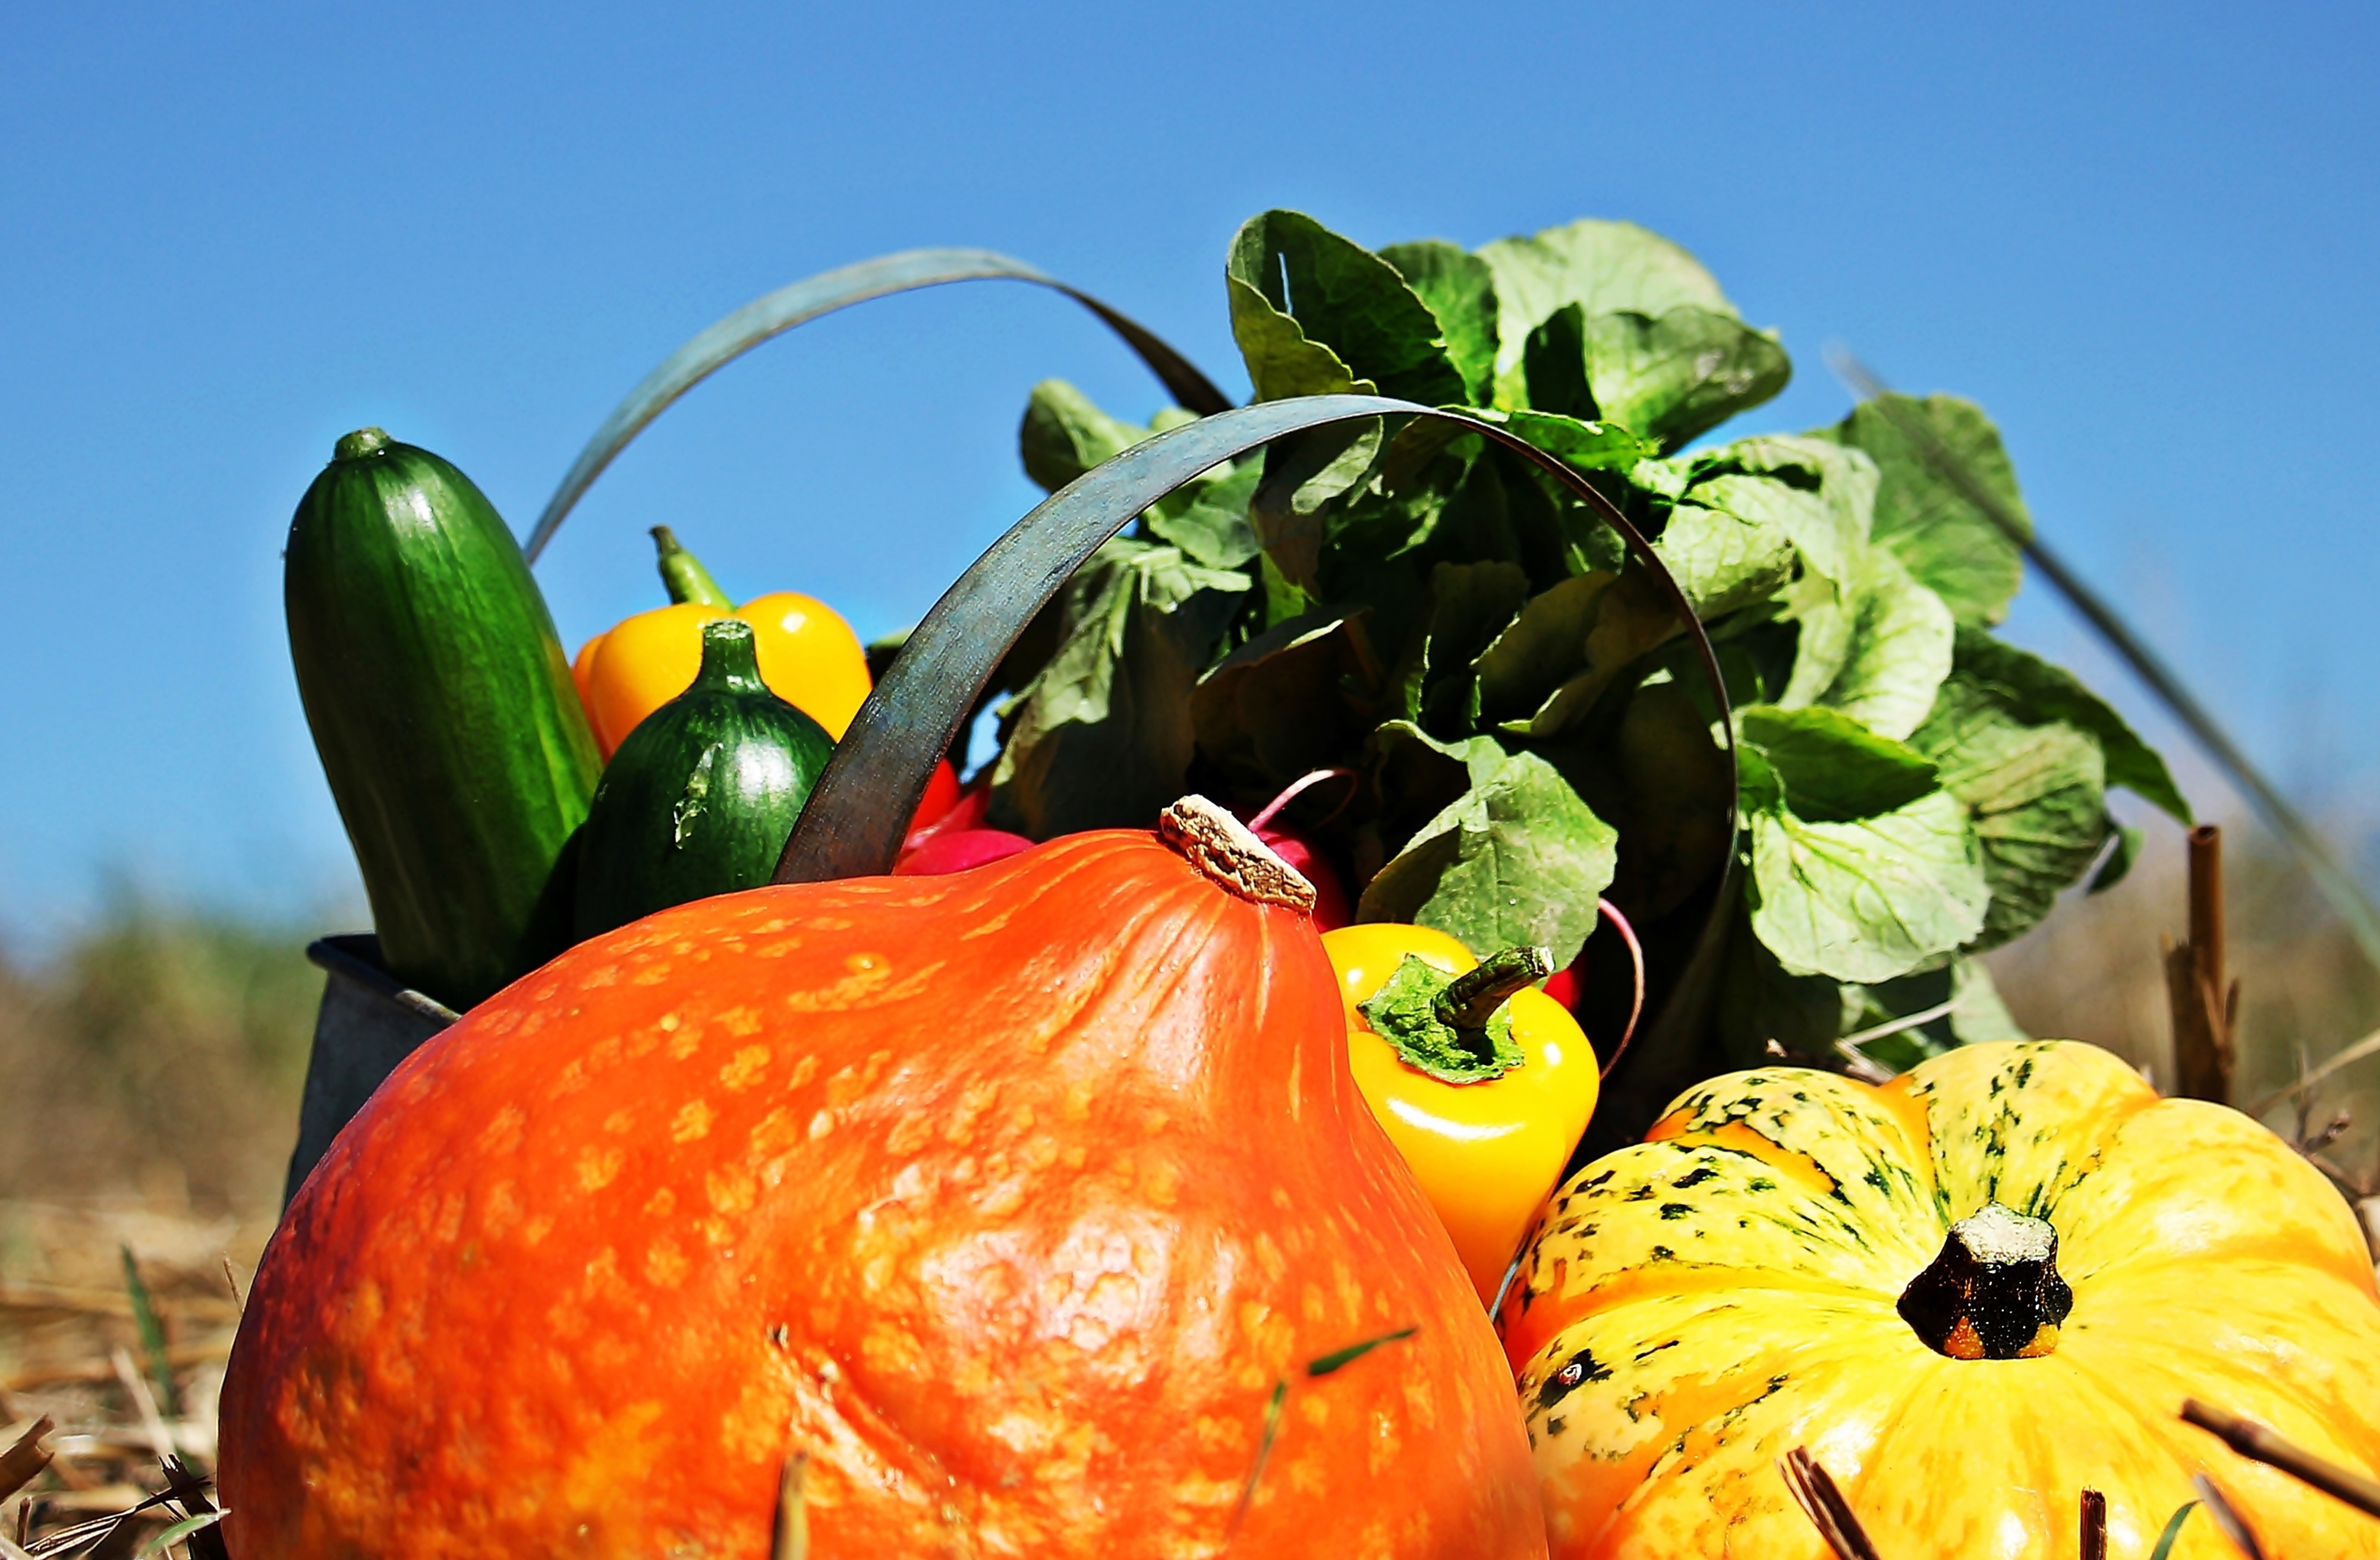
nature, plant, sky, field, fruit, flower, summer, dry, decoration, rural, orange, food, green, golden, red, harvest, produce, vegetable, autumn, pumpkin, metal, blue, colorful, yellow, agriculture, basket, healthy, eat, delicious, gourd, blue sky, sheet, stubble, thanksgiving, nutrition, decorative, vegetables, straw, seasonal, tasty, cereals, frisch, bless you, pumpkins, paprika, harvested, radishes, cucurbita, cucumbers, macro photography, autumn decoration, flowering plant, golden autumn pumpkins, harvest time, autumn fruits, straw box, metal k rbchen, straw harvest, land plant